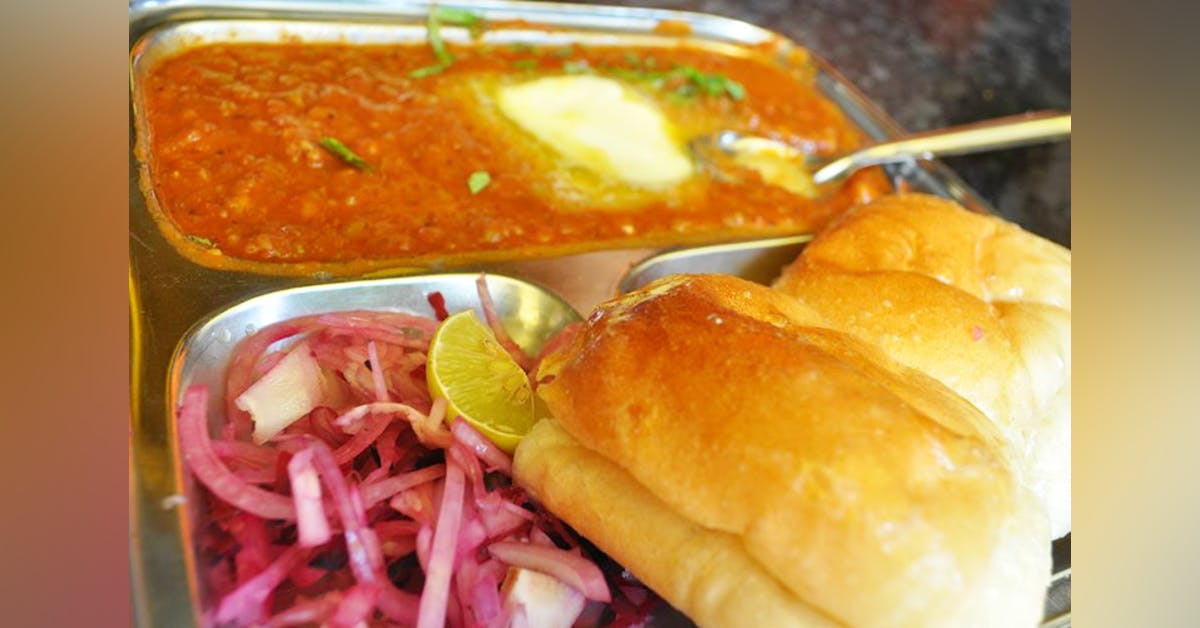
Dish: pav_bhaji